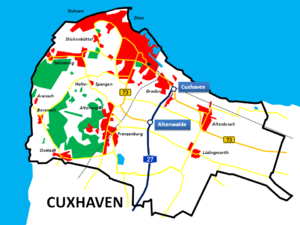
Cuxhaven / Historie
Cuxhaven er en by i den tyske delstat Niedersachsen med omkring 50.000 indbyggere. Byen ligger ved Elbens udløb og kysten af Nordsøen. Cuxhaven strækker sig 14 km fra øst til vest og 7 km fra nord til syd. Den er administrationsby i landkreisen Cuxhaven og er en populær ferieby ved Nordsøen.